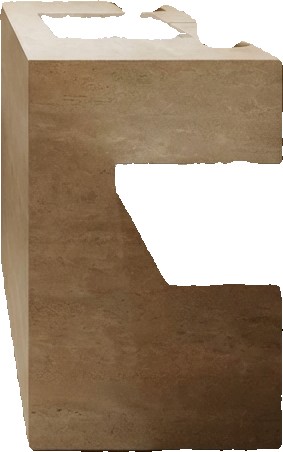
Surface category: worktop